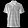
Label: T - shirt / top